Ronsdorf

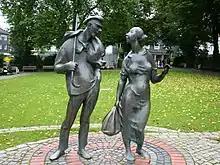
Ribbon makers memorial

The "Liefersack" is a bi-annual festival held in odd-numbered years, organised by local clubs and businesses. The main purpose is to collect money for charity.